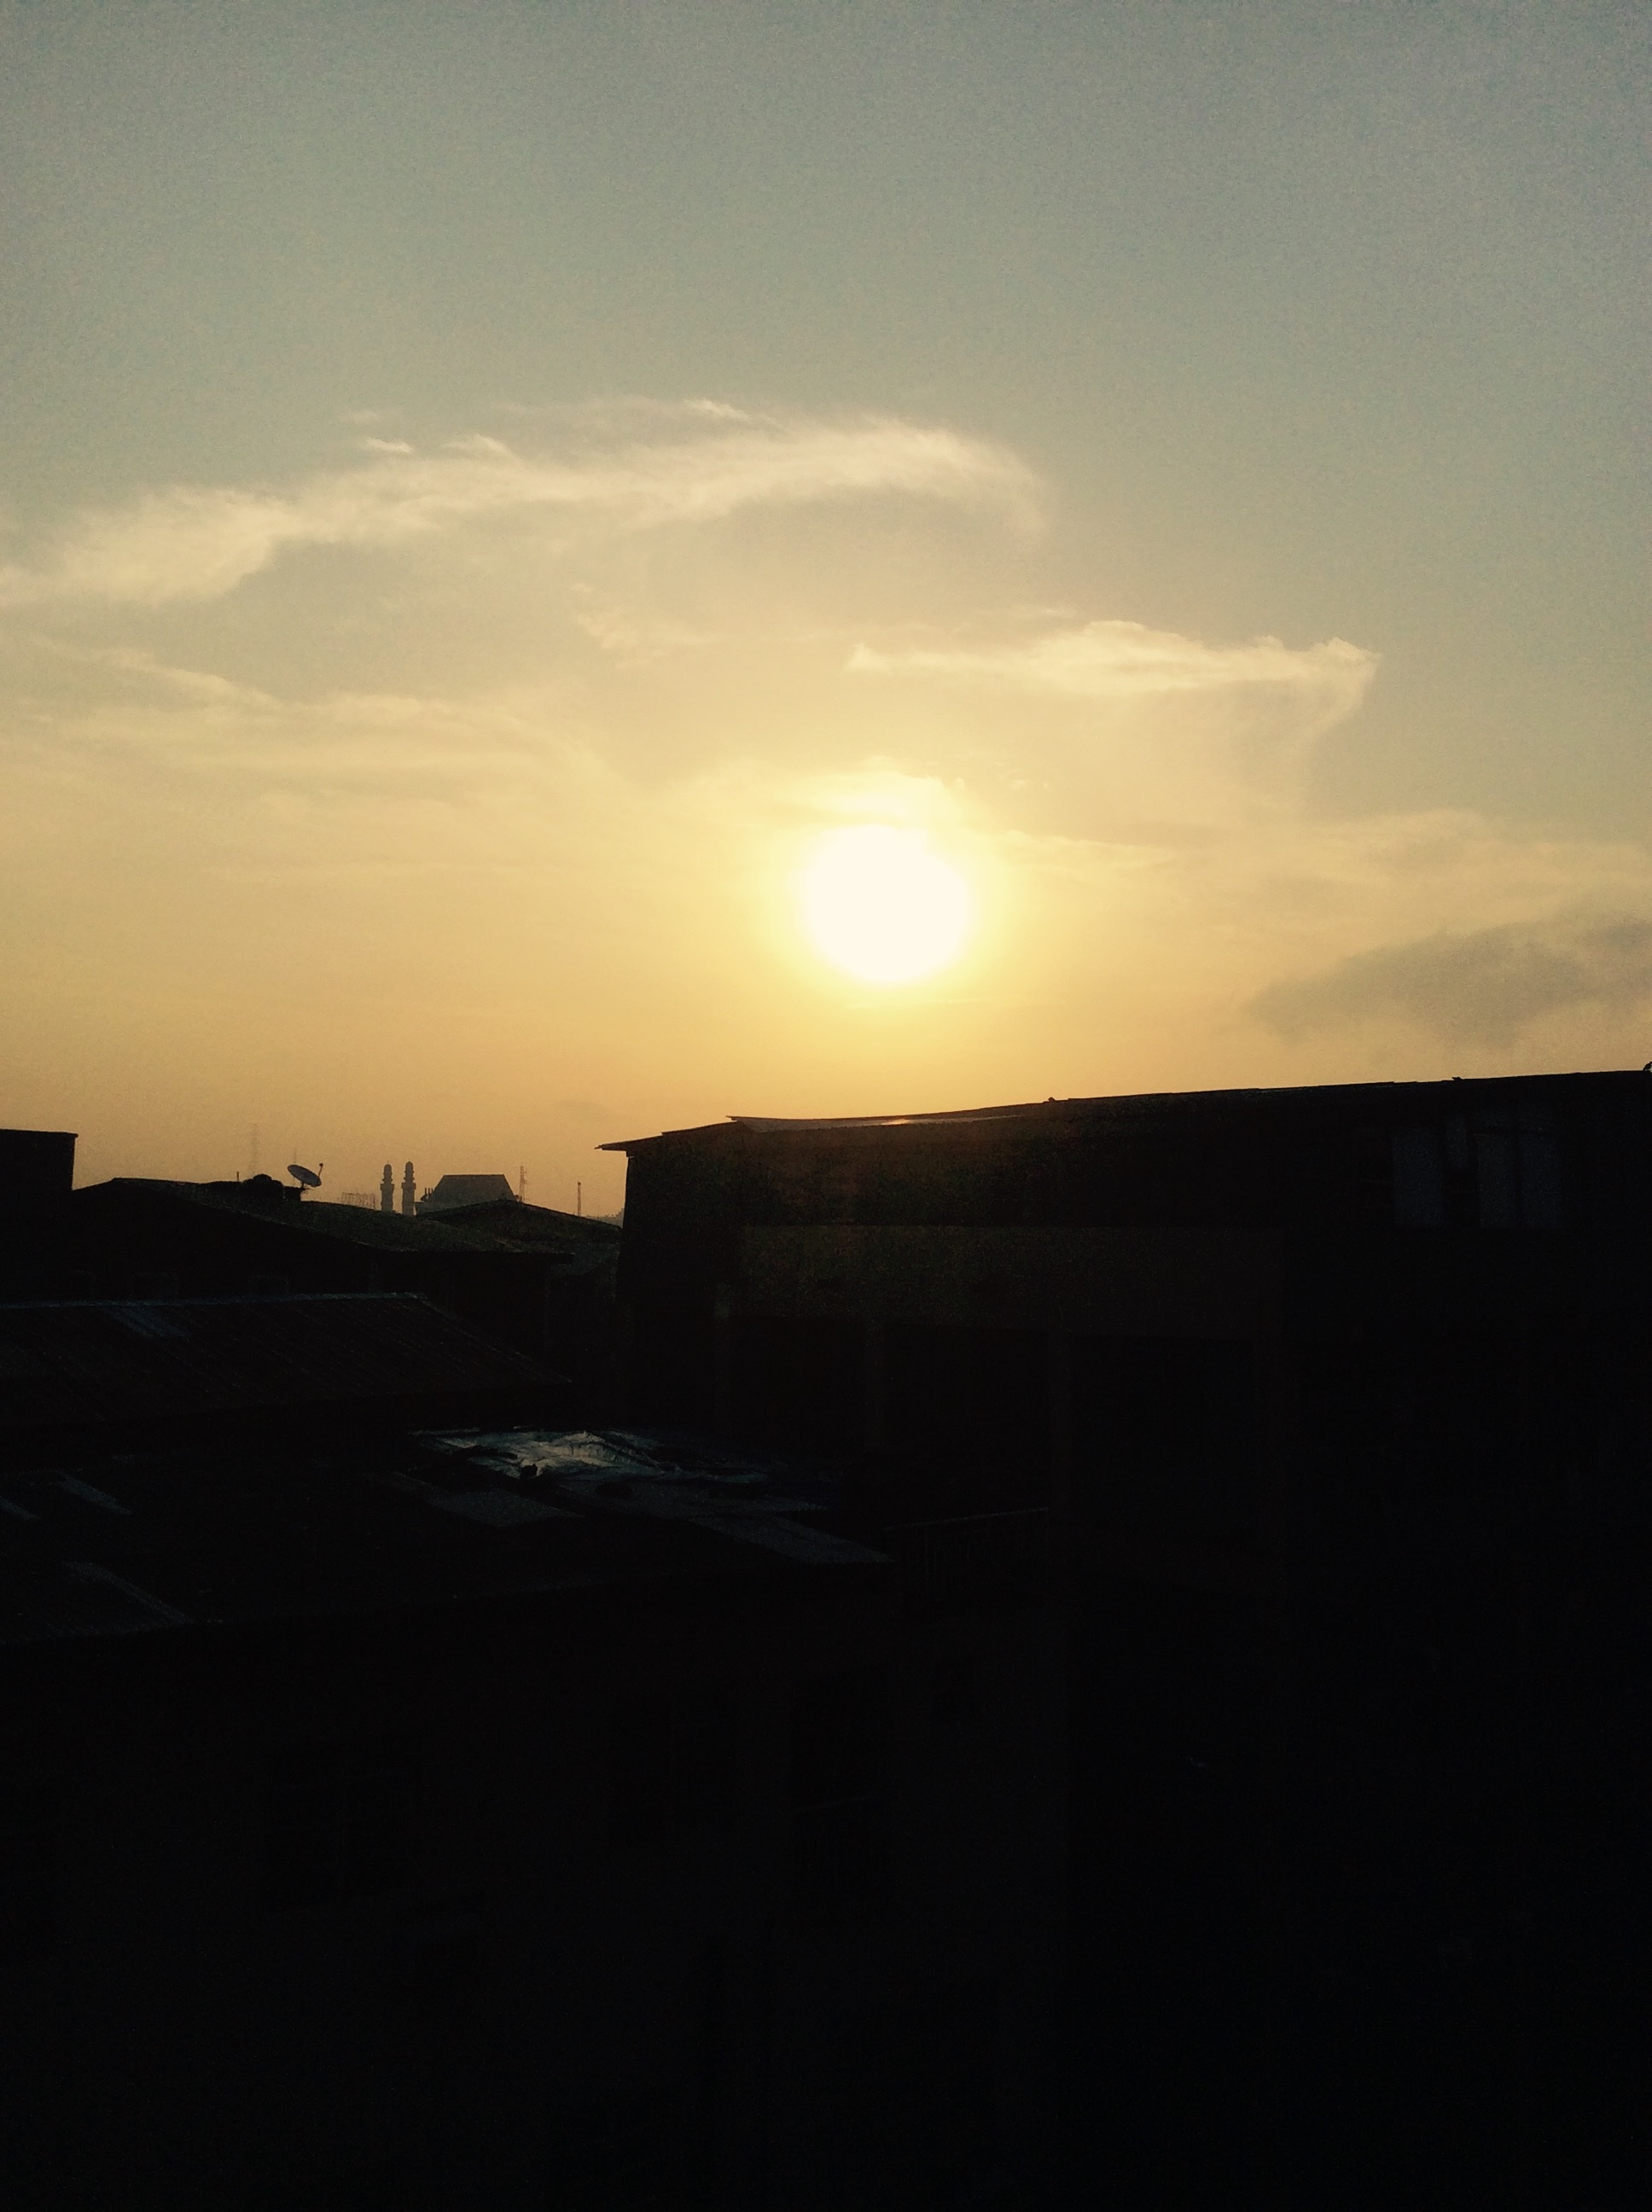
horizon, light, cloud, sky, sun, sunrise, sunset, sunlight, morning, dawn, atmosphere, dusk, evening, afterglow, atmospheric phenomenon